Baarish (web series)

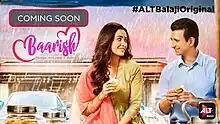
Web series poster

Baarish - When you are in mood for romance is a 2019 Hindi web series developed by Ekta Kapoor for video on demand platform ALTBalaji & ZEE5. The series stars Asha Negi and Sharman Joshi as protagonists and revolves around their completely opposite personalities and explores their lives.